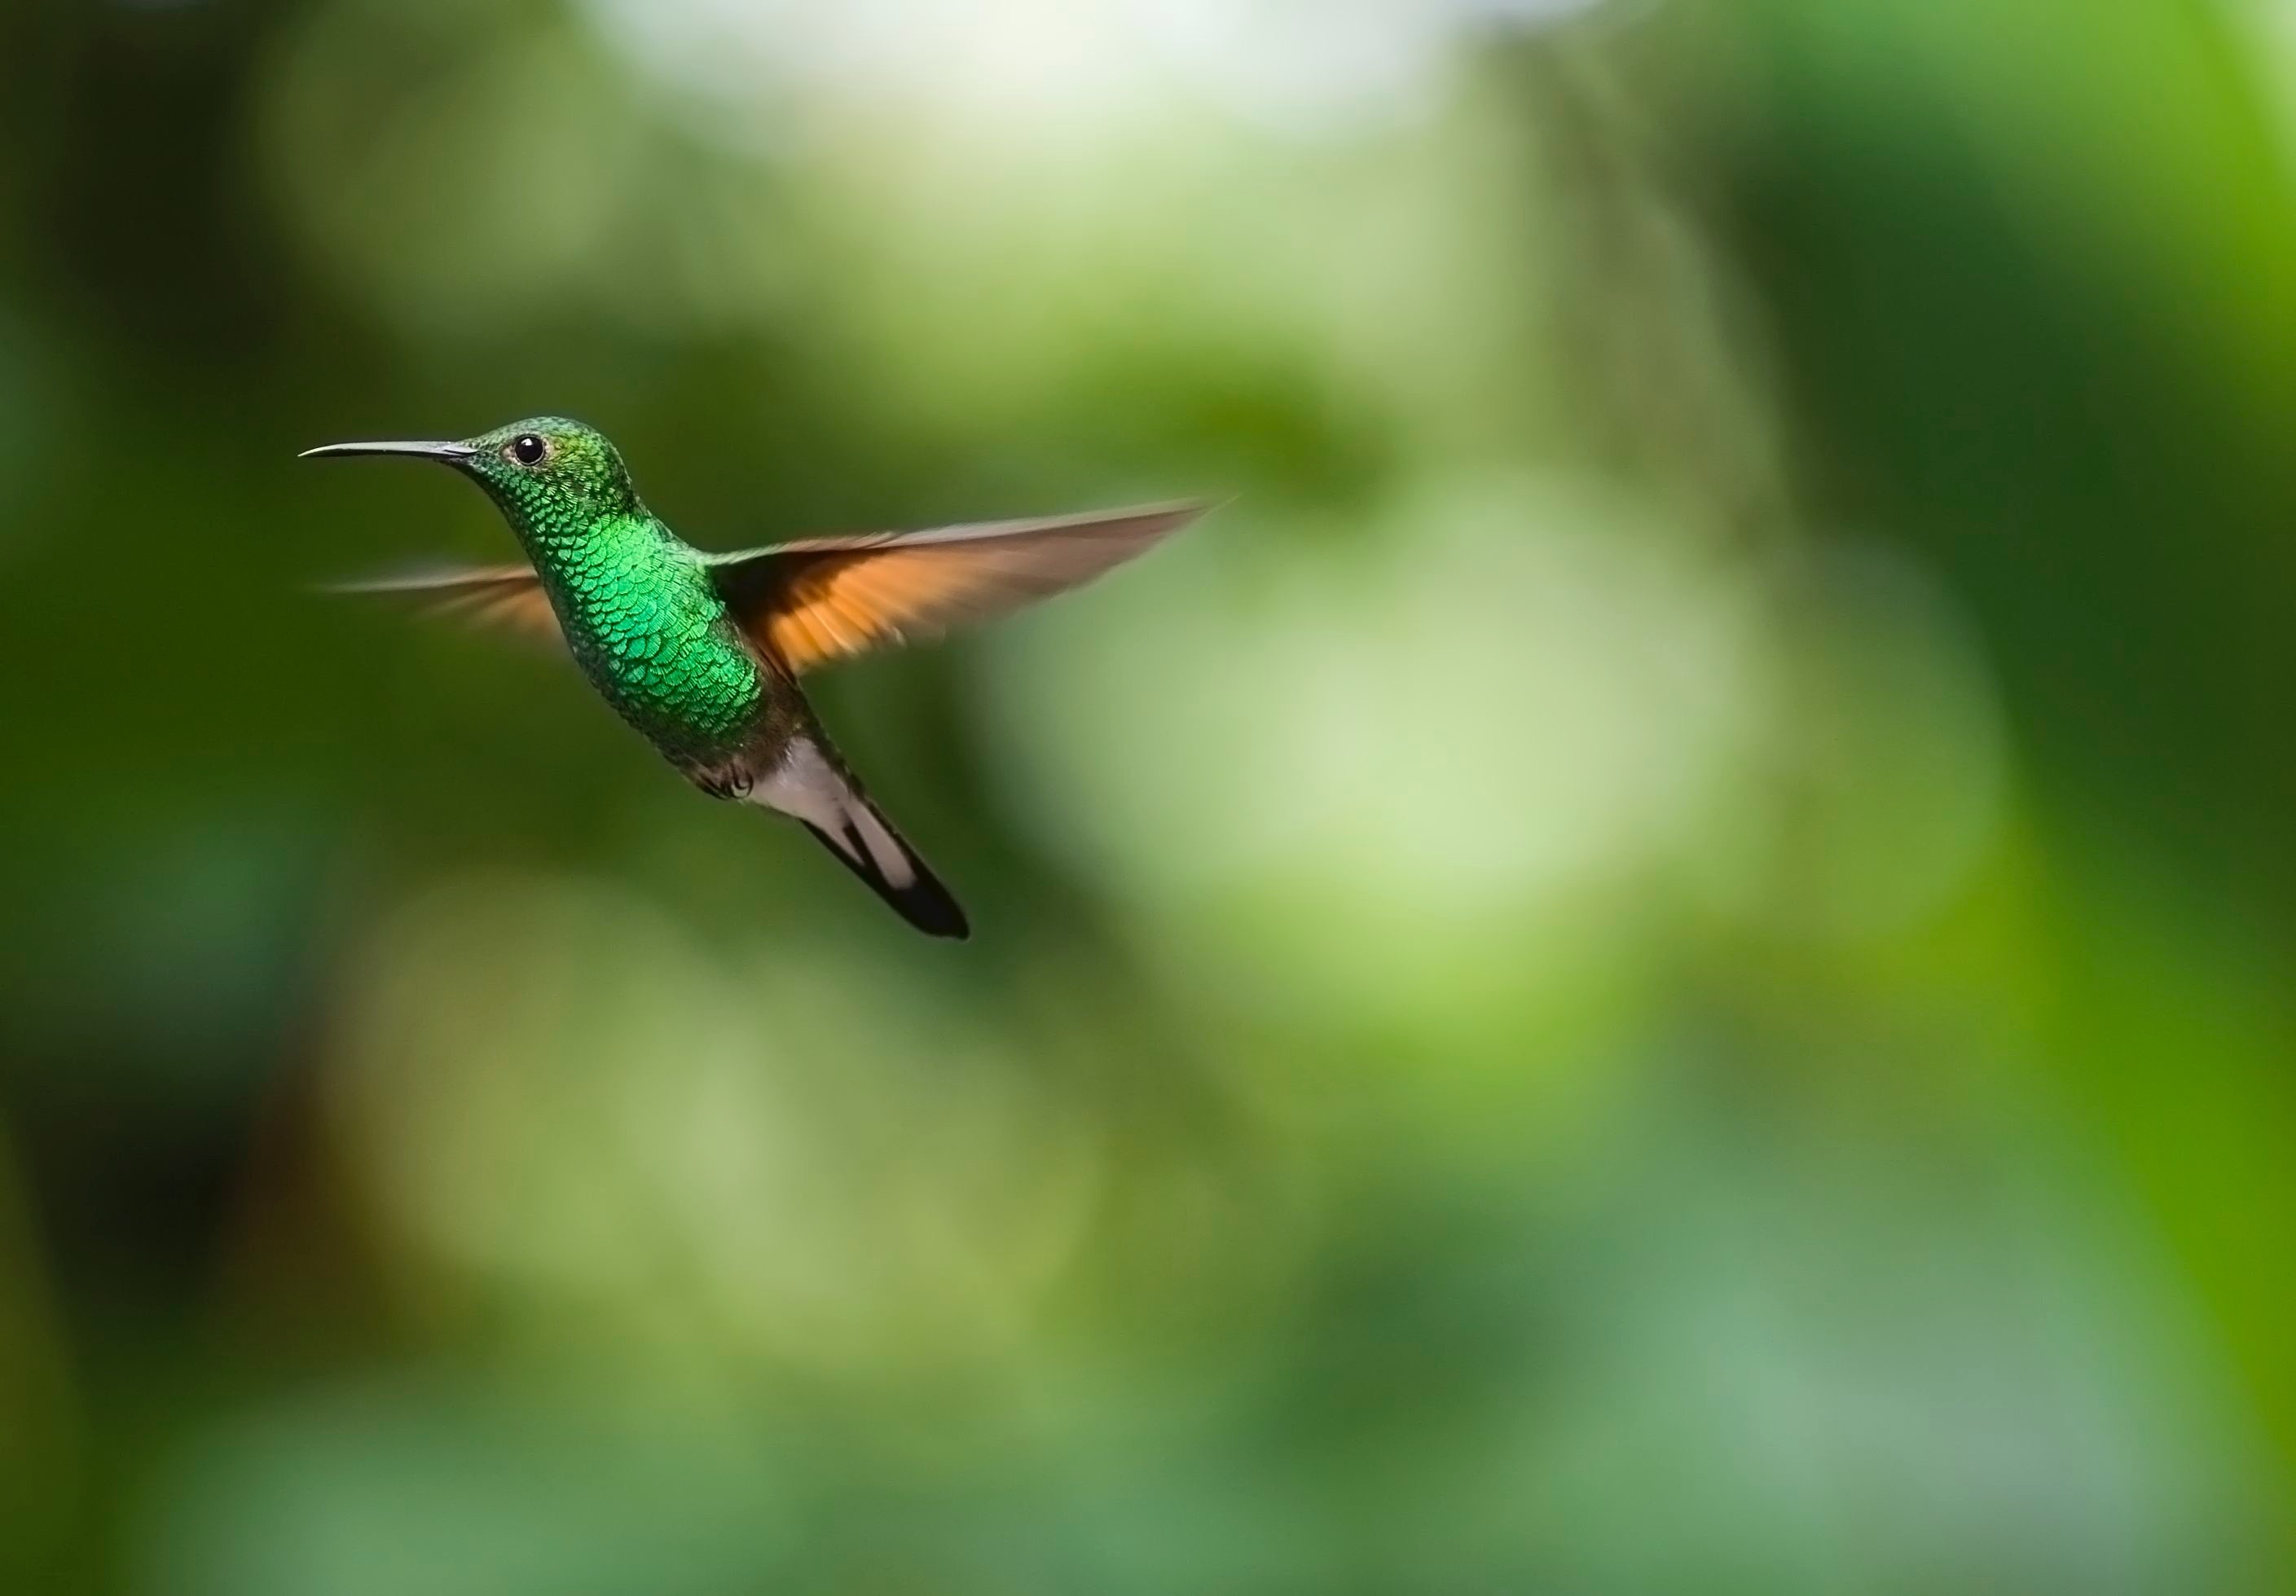
nature, branch, bird, wing, flower, fly, wildlife, green, beak, hummingbird, colorful, fauna, close up, trochilidae, vertebrate, bill, spring dress, iridescent, macro photography, pollinator